Answer in natural language. Considering the relative positions, is potted houseplant with lush green foliage (marked B) above or below Doorway (marked A)? Choose between the following options: above or below
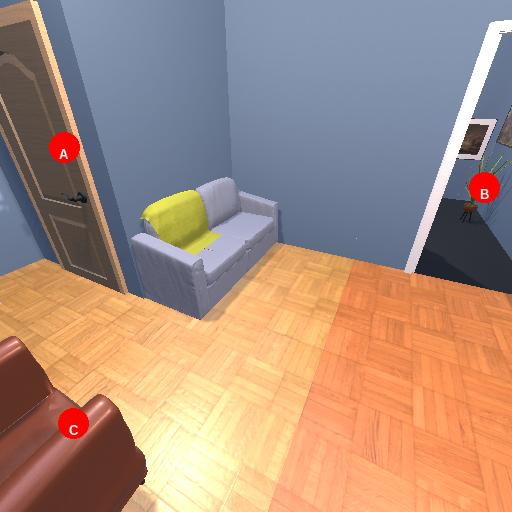
<answer>above</answer>